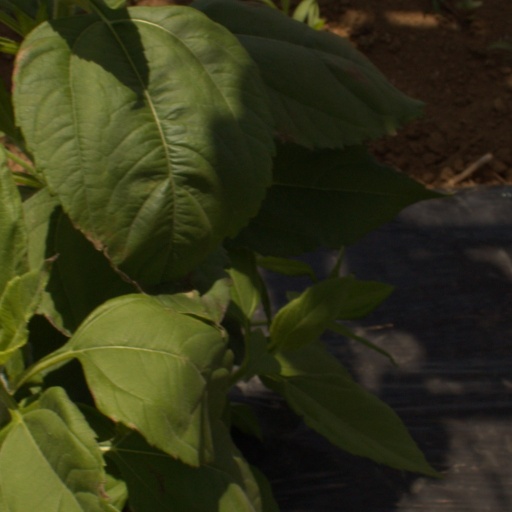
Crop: Jerusalem artichoke